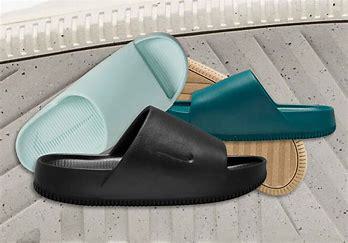
Brand: Nike
Model: Calm